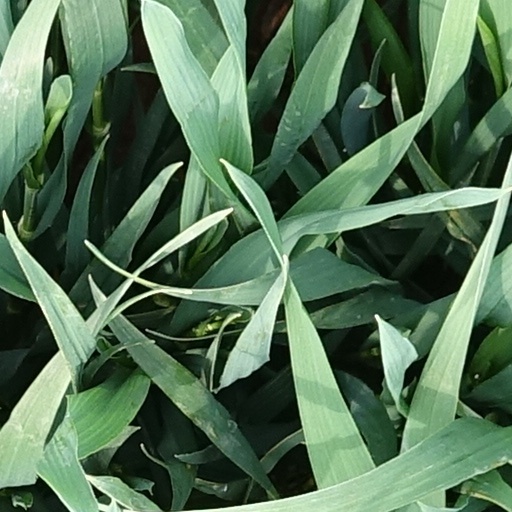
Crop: wheat